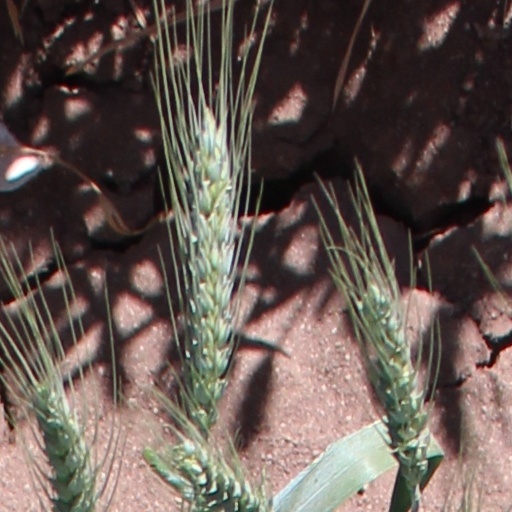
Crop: wheat